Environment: real
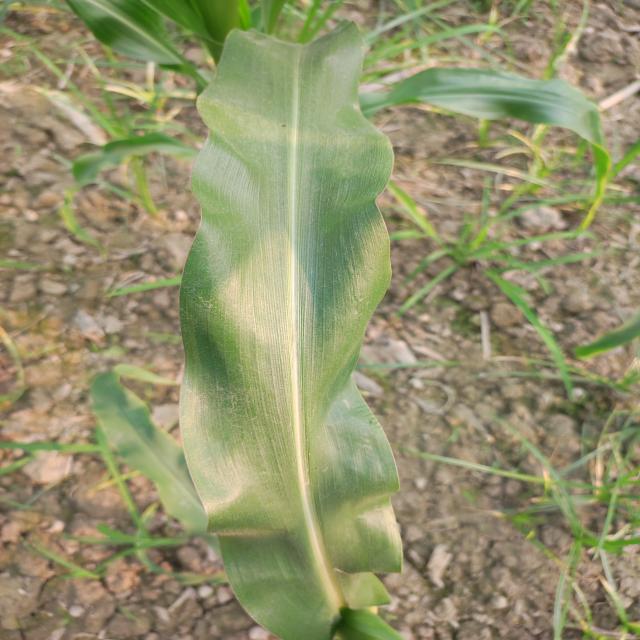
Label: healthy